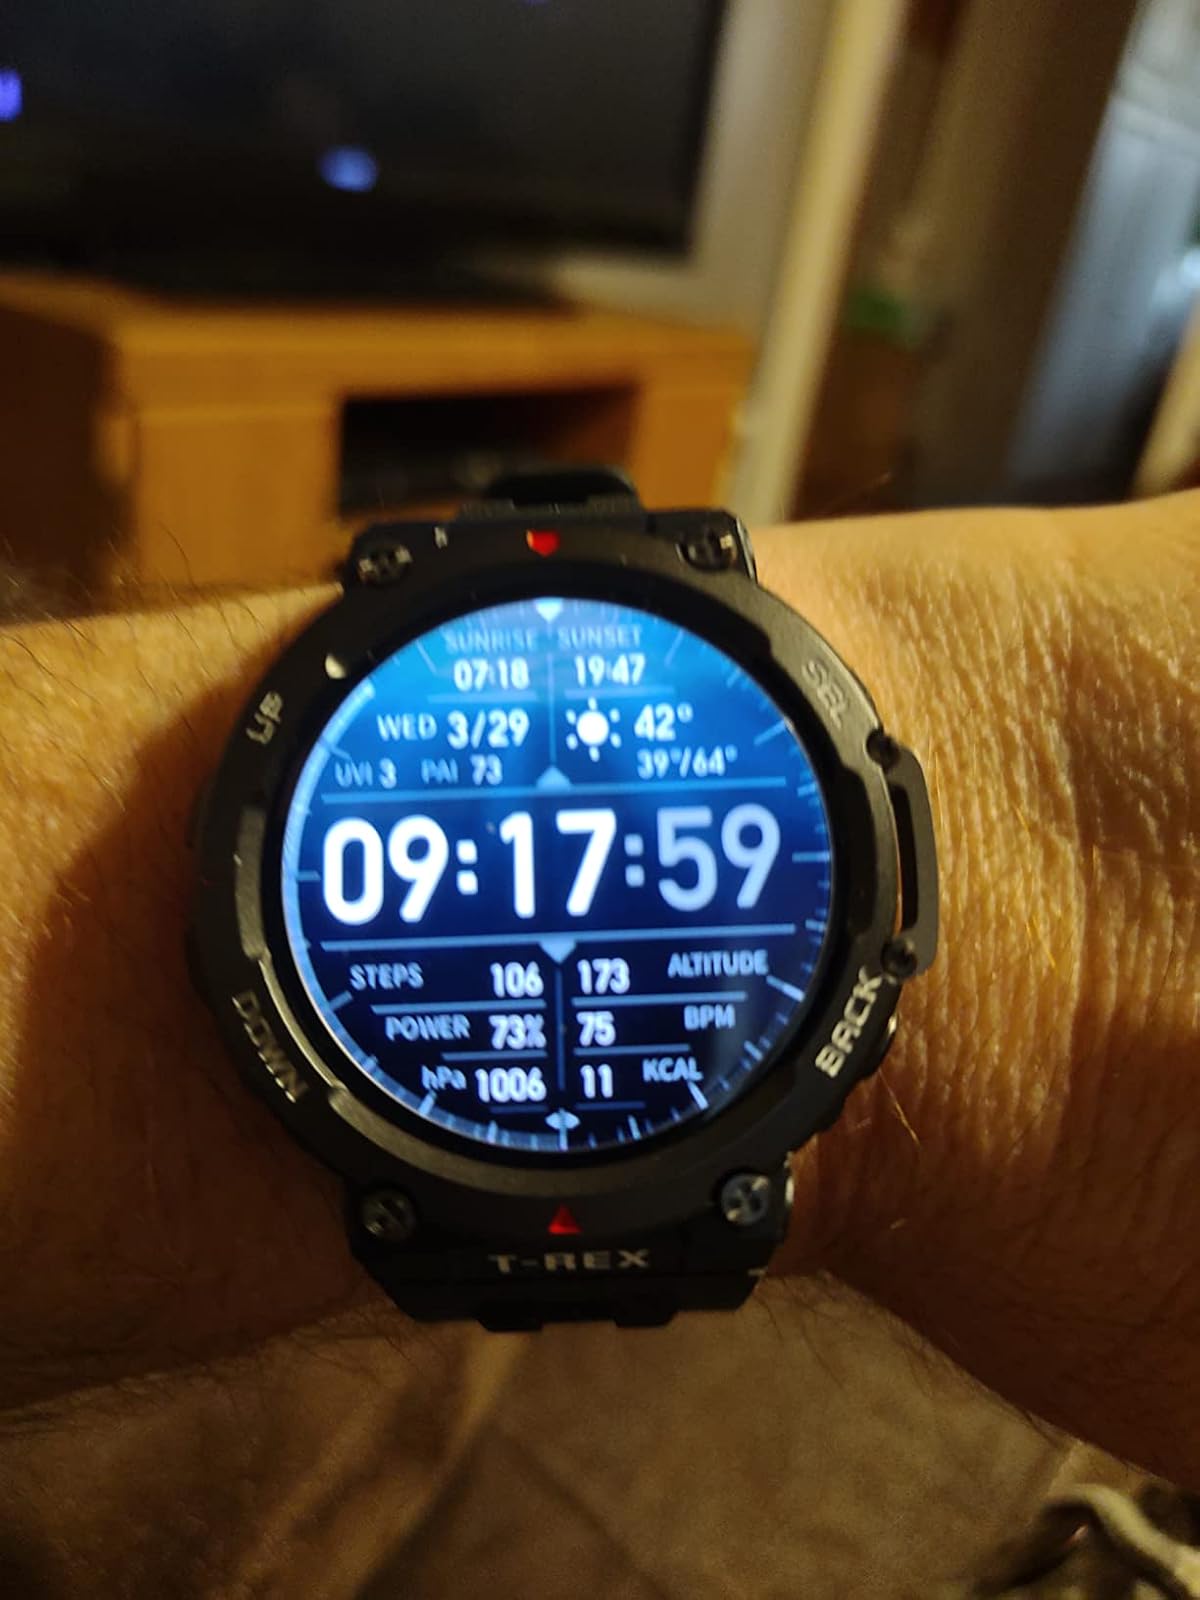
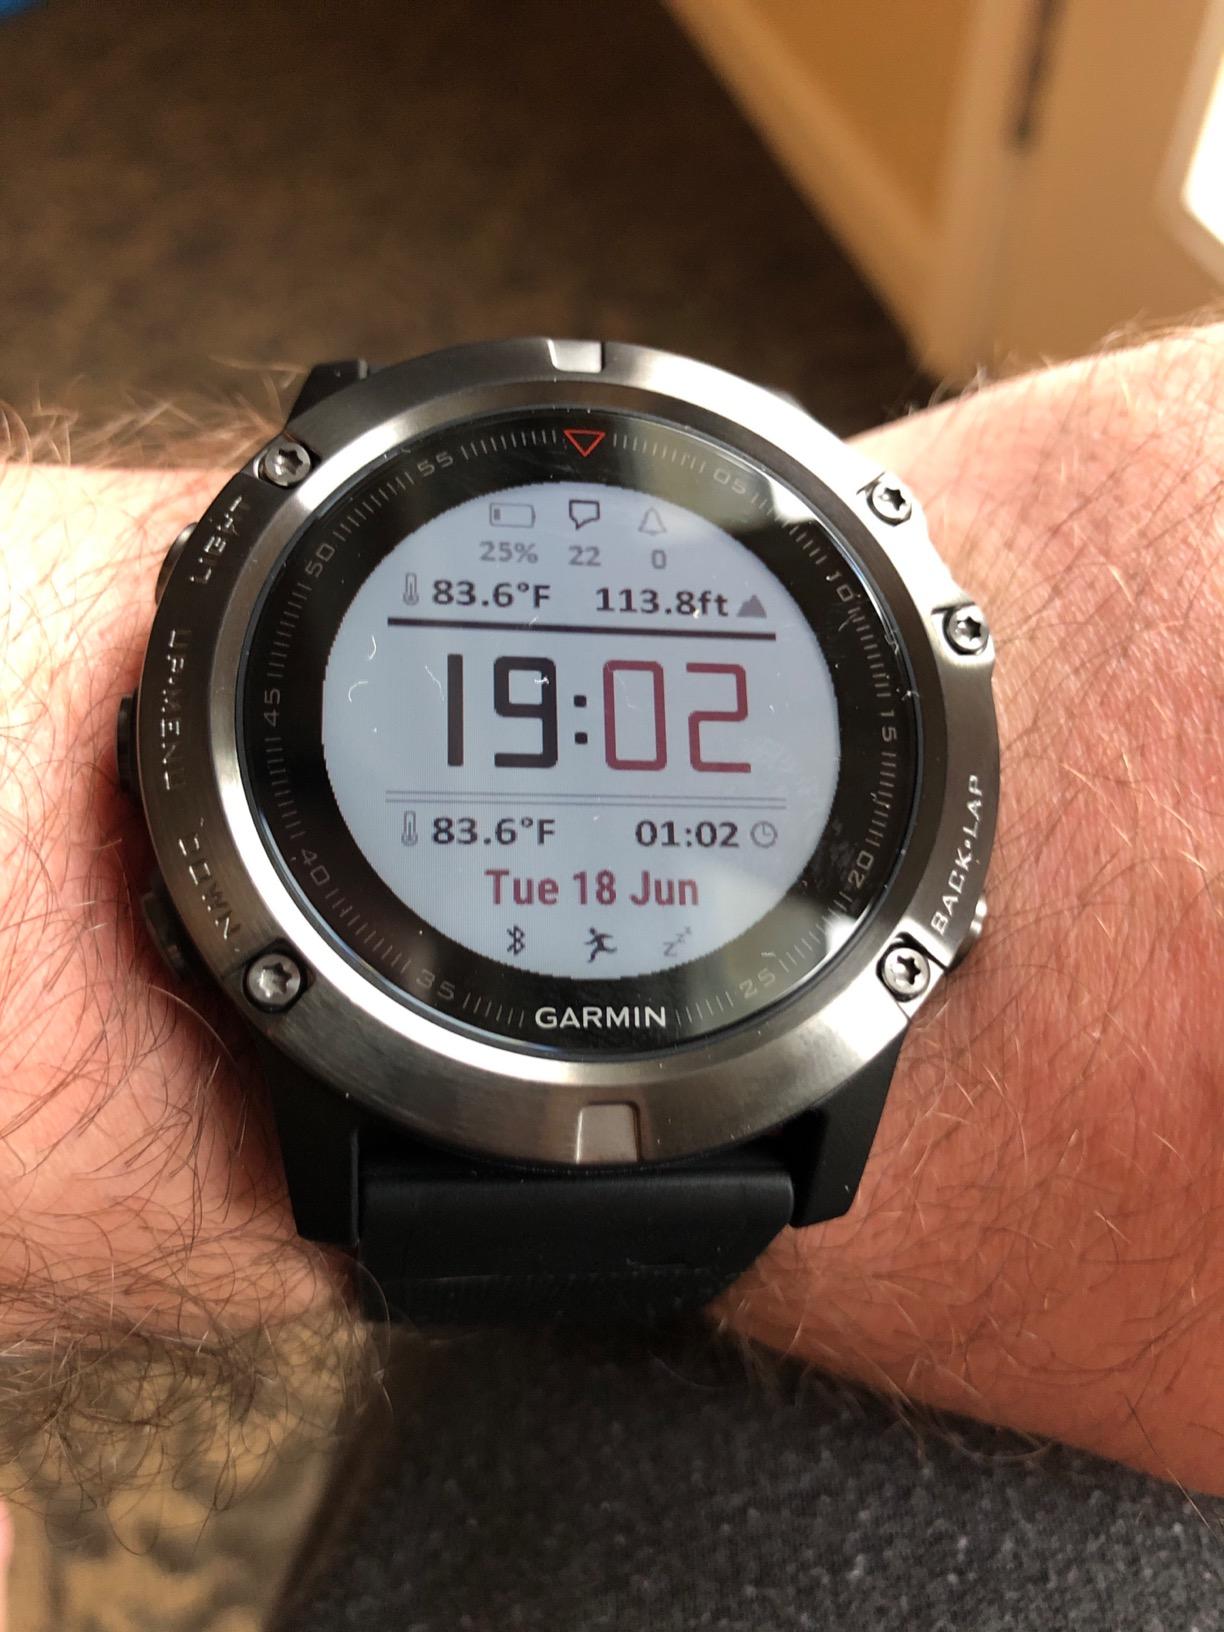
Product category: smartwatch
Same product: no